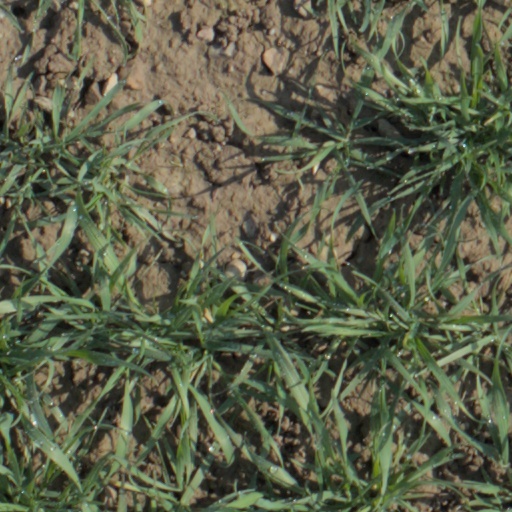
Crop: wheat